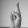
ASL letter: R